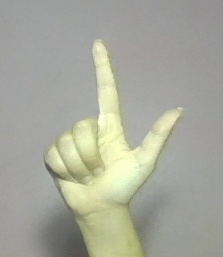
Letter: laam